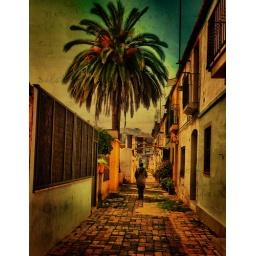
Palm tree in Barcelona, with girl going away